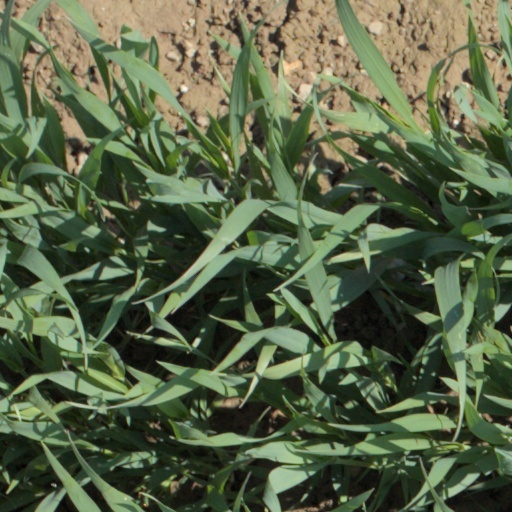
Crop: wheat